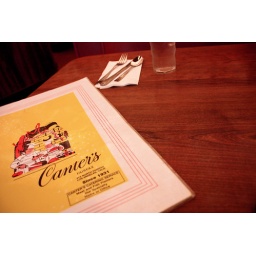
Stopped in at Canter's for a fine bowl of matzo ball soup for dinner. Yum!